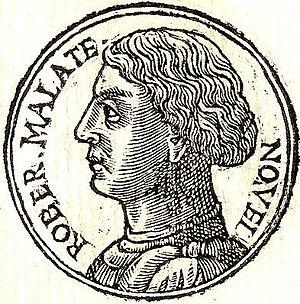
Roberto Malatesta, né en 1450 à Rome et mort en 1482 en la même ville, est un condottiere italien.